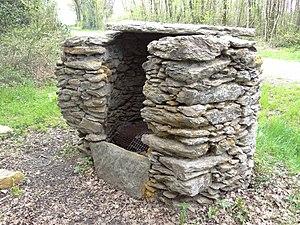
Puits des Landes à Froidfond
Froidfond est une commune française située dans le département de la Vendée en région Pays de la Loire.